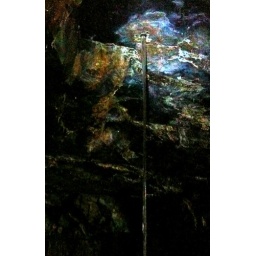
Hole in the roof of the tunnel, through which water is pouring.I'm sure it's not mean to do that...